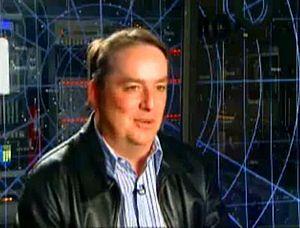
Brad Wright lors d'une entrevue de l'US Air Force News Agency à propos de Stargate : Continnum.
Stargate : Continuum ou La Porte des étoiles : Continuum au Québec, est un vidéofilm réalisé par Martin Wood. Tourné en 2007, il est disponible en DVD et en Blu-Ray depuis le 29 juillet 2008 en Amérique du Nord et le 10 septembre 2008 en France, au Benelux et en Suisse.